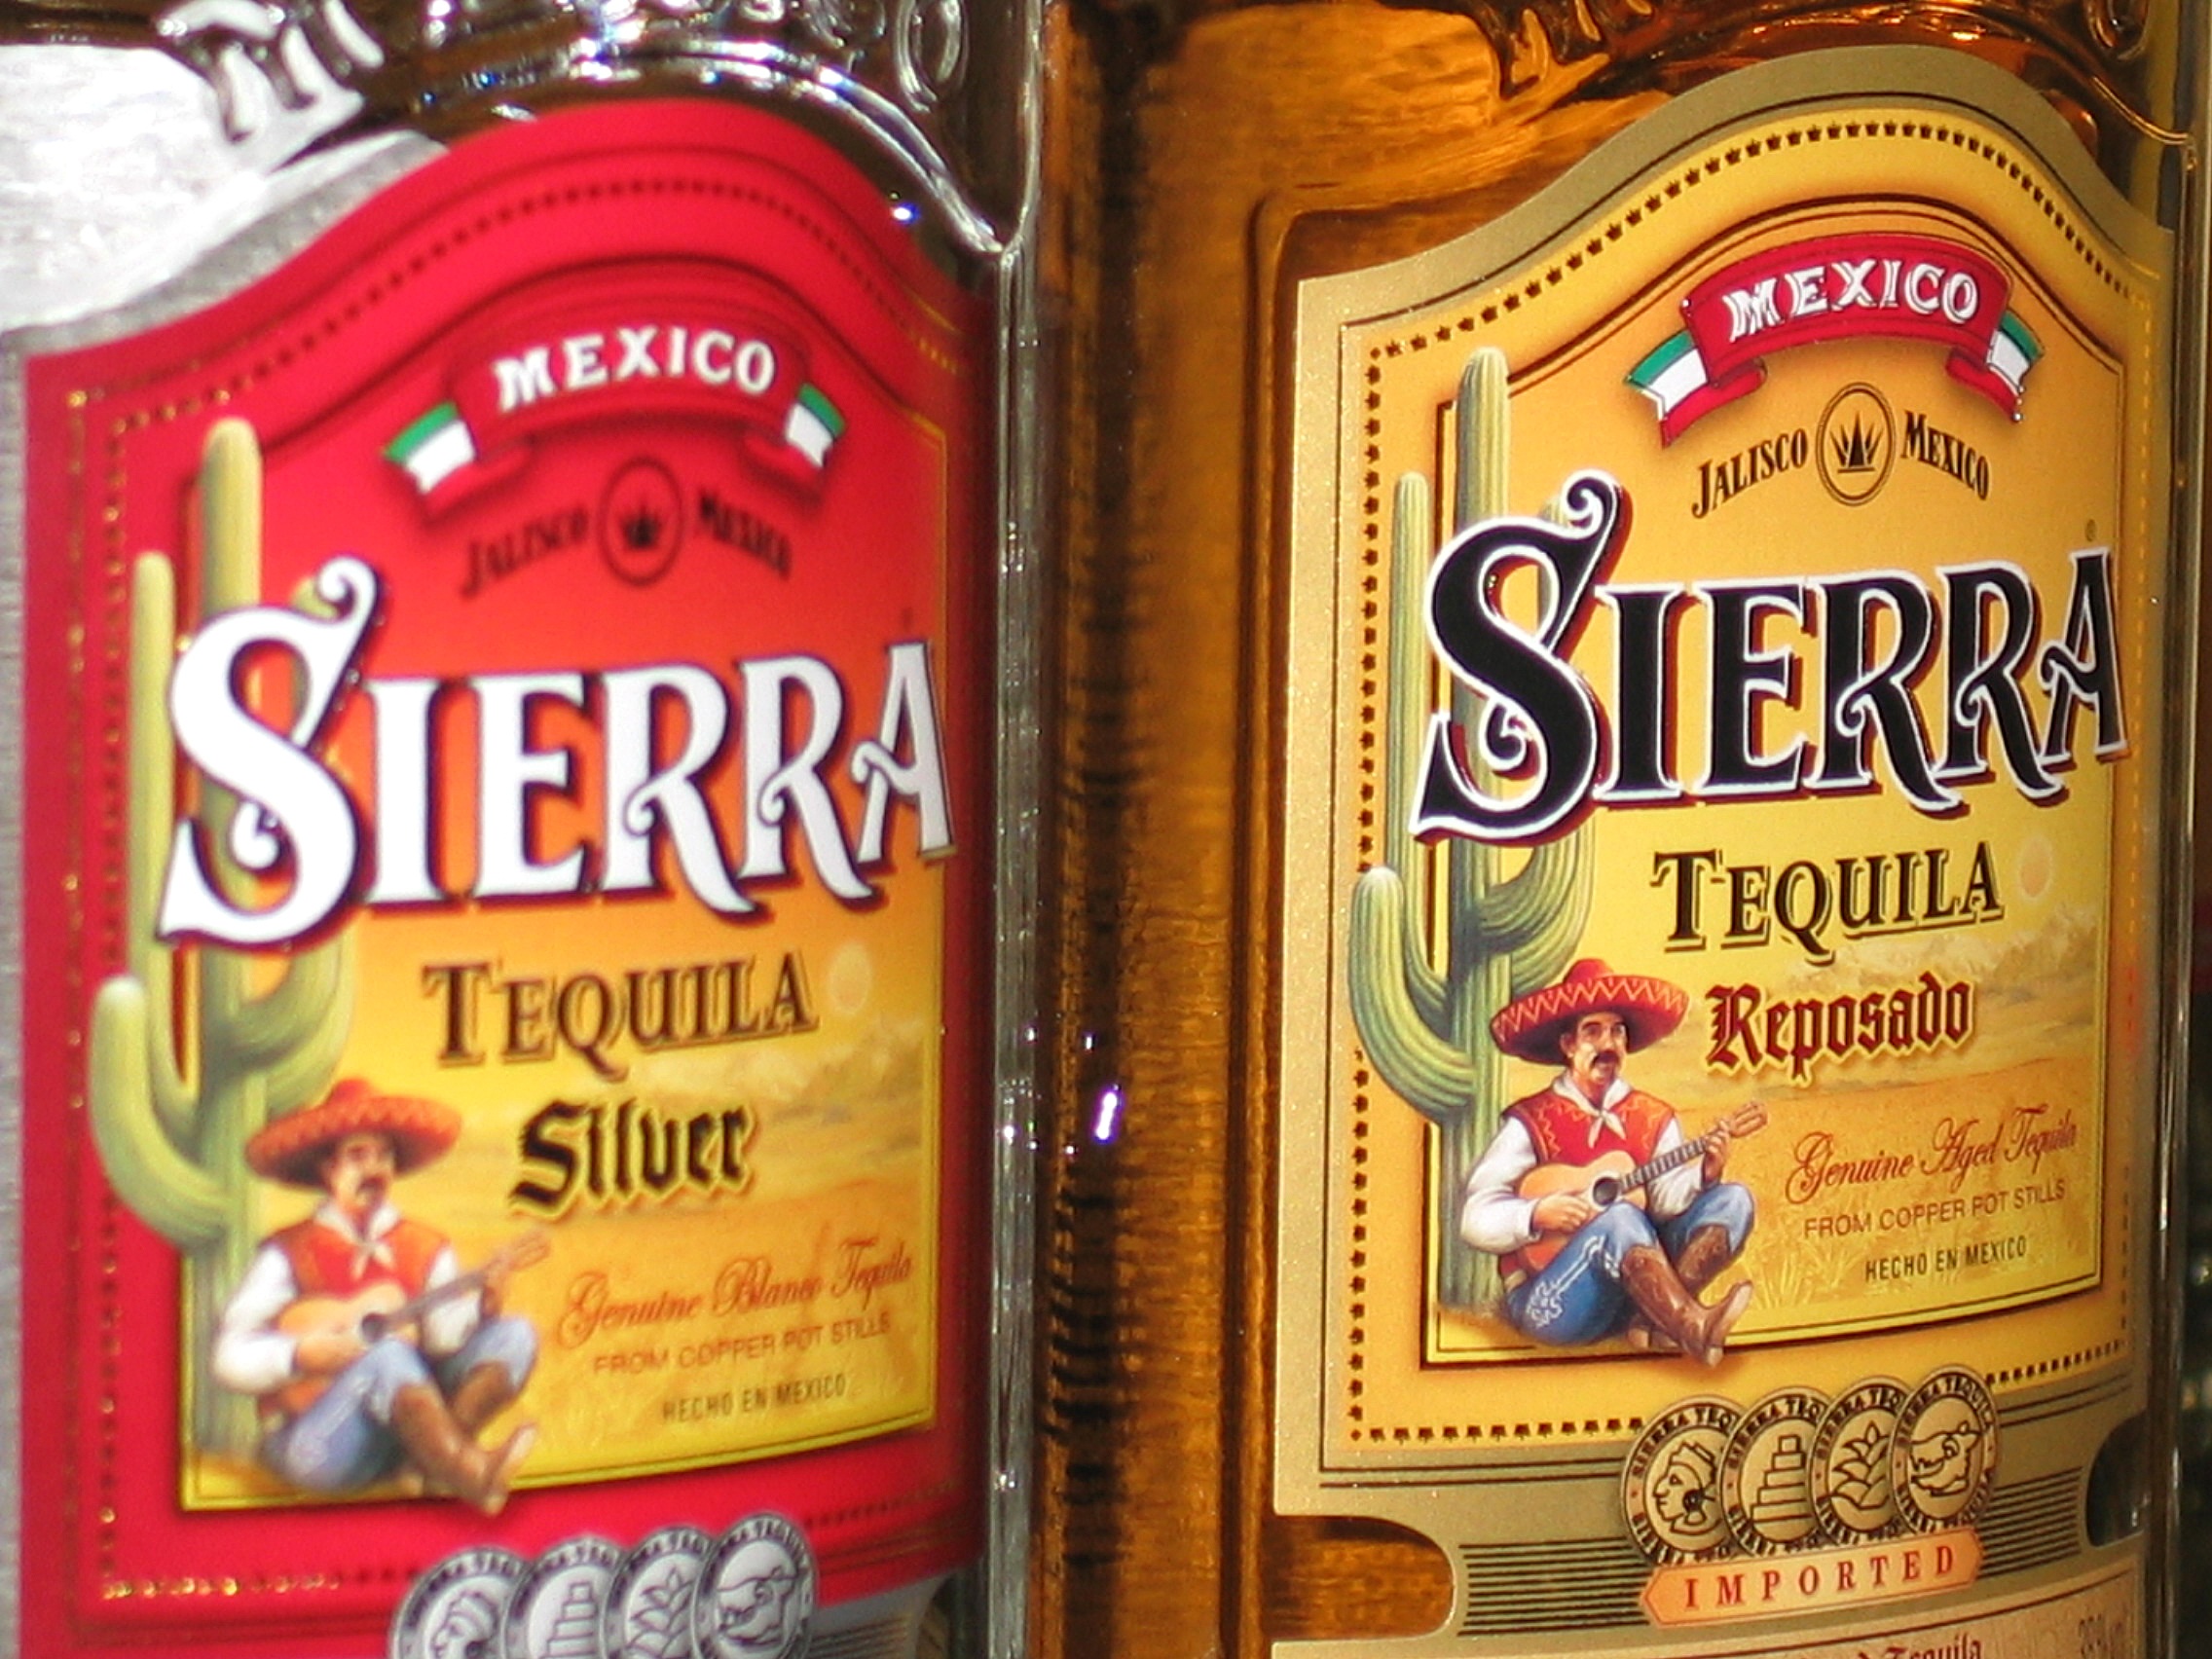
glass, restaurant, bar, counter, shop, food, produce, drink, shelf, club, leisure, alcohol, cocktail, celebrate, alcoholic, transparent, mexico, bottles, party, mixer, culture, whisky, mix, sale, spirit, liqueur, gastronomy, service, pub, taste, flavor, night life, going out, alcoholic beverage, alcohol sales, glass bottles, mixed drink, cocktail bar, tiquila, distilled beverage